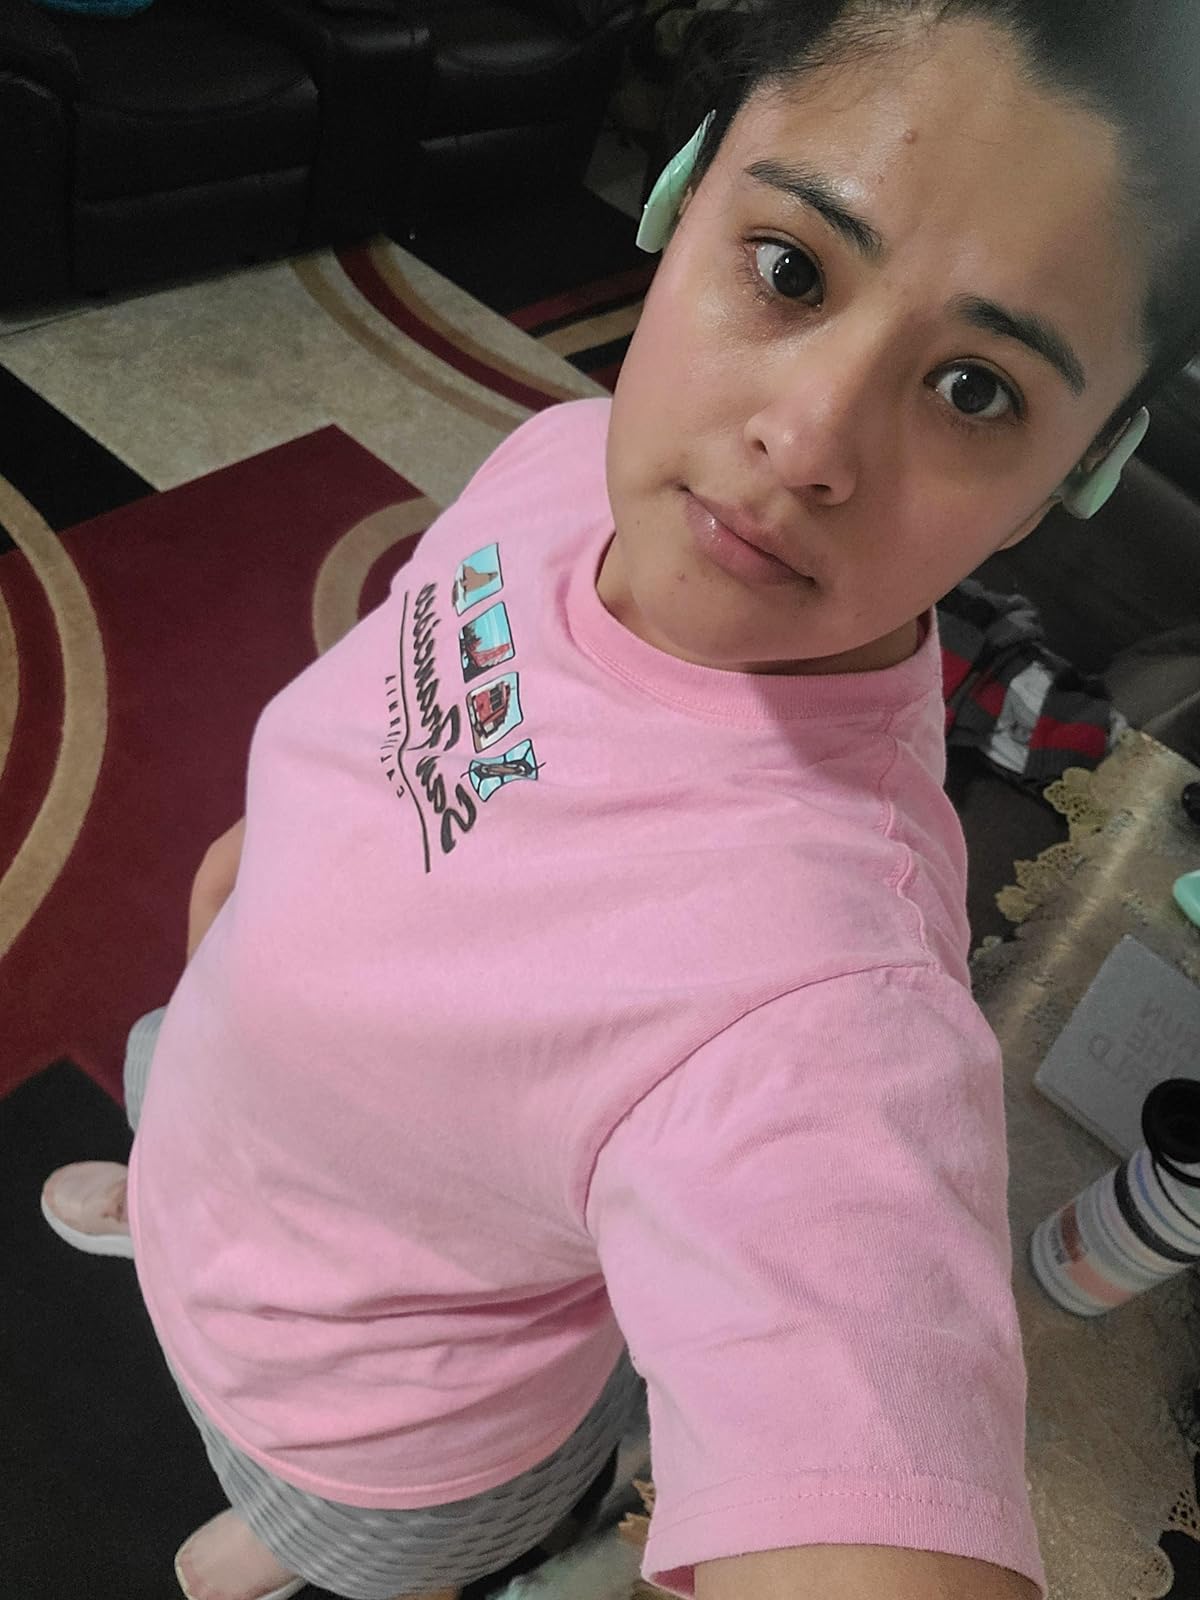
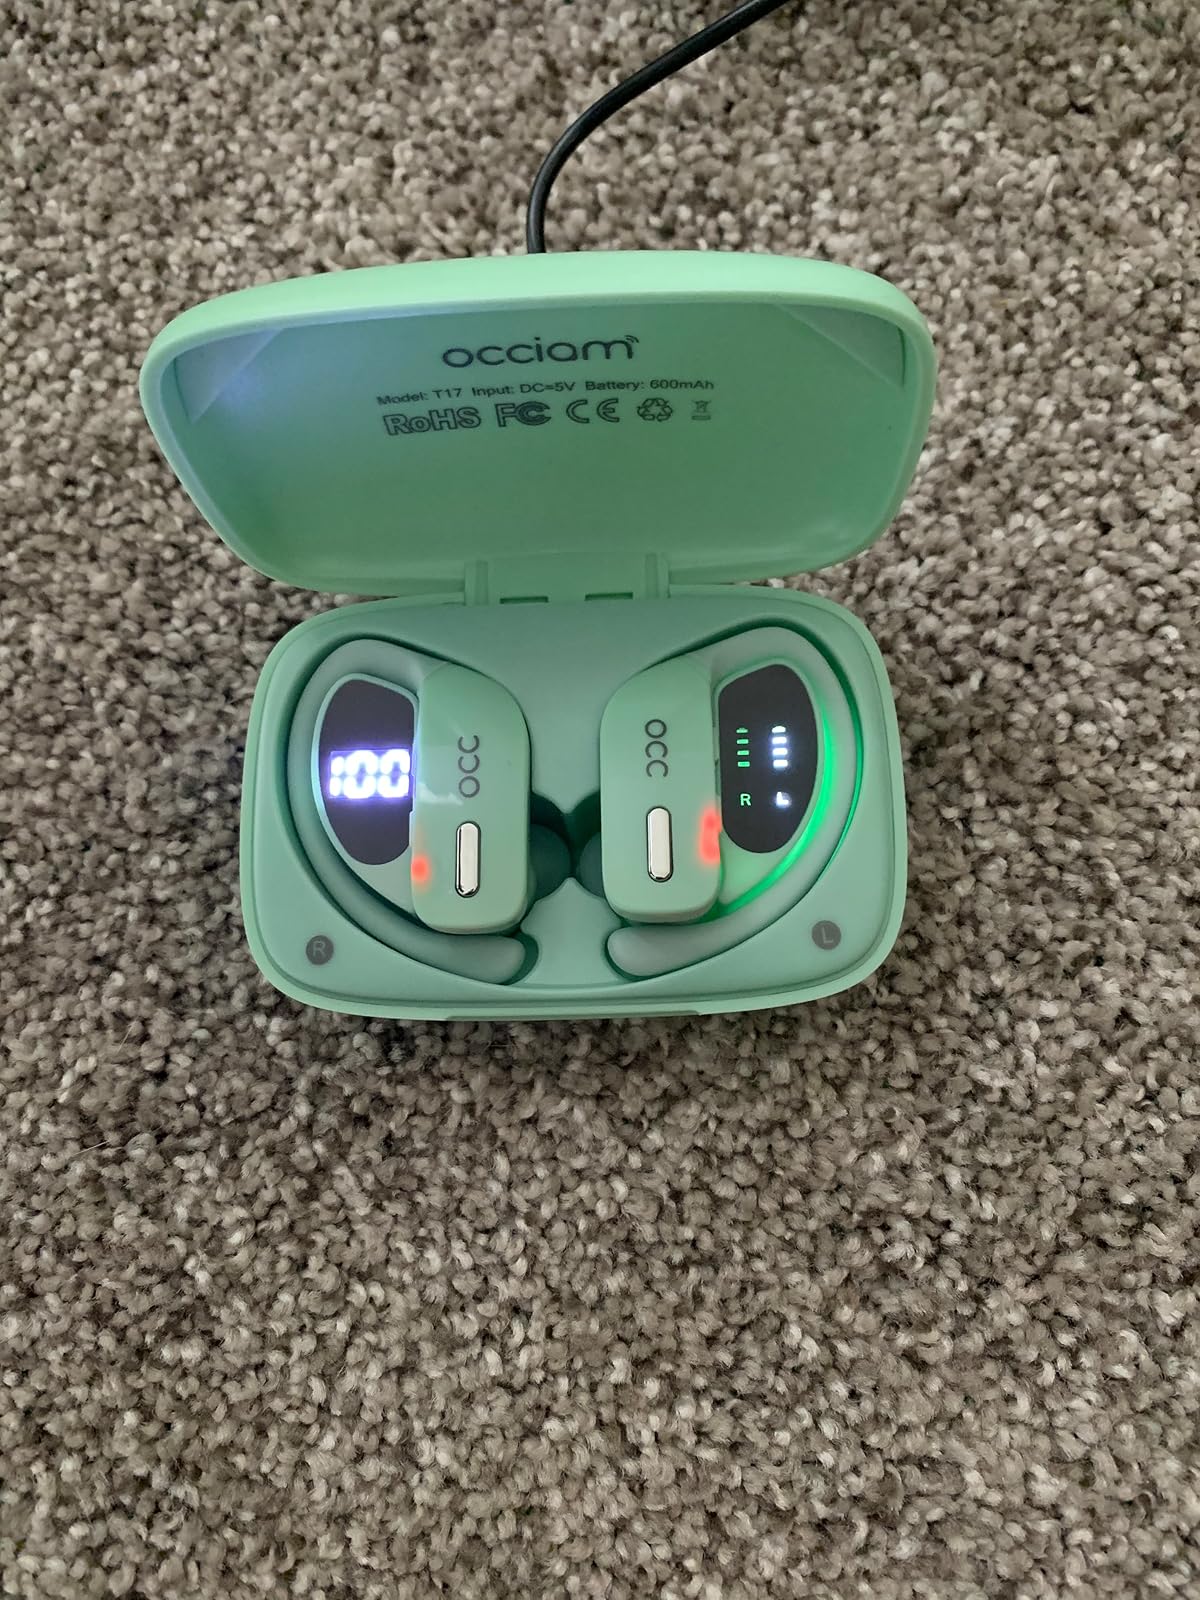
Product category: earbuds
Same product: yes